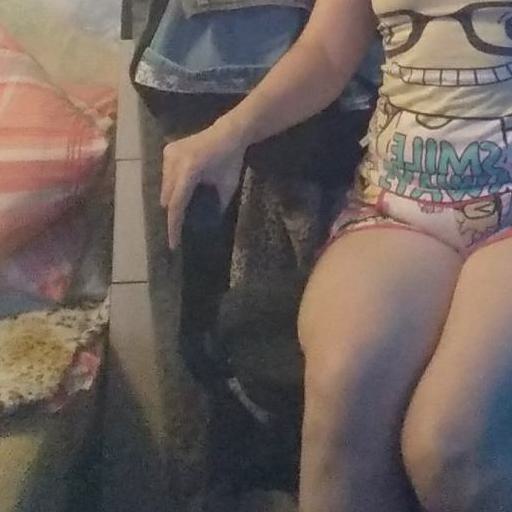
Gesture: no_gesture